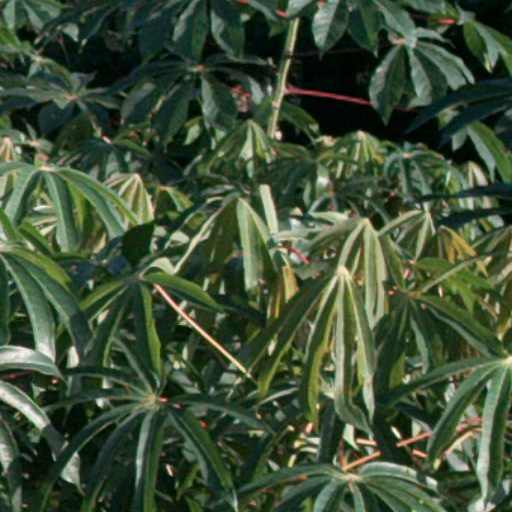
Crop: cassava